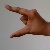
The image shows a hand gesture representing the letter 'Z' in Indian Sign Language.